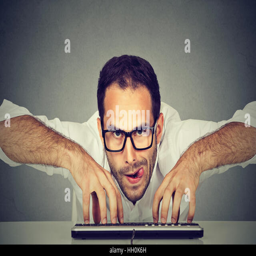
crazy looking nerdy man typing on the keyboard